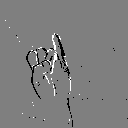
ASL letter: i